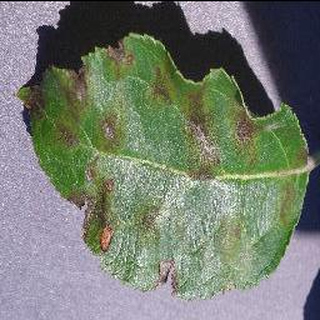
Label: apple_apple_scab